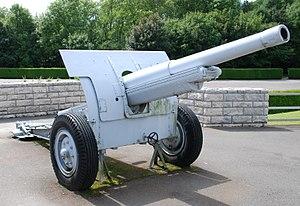
Le canon de 105 mm modèle 1913 Schneider était une pièce d'artillerie française utilisée pendant la Première et la Seconde Guerre mondiale par de nombreuses armées en Europe.